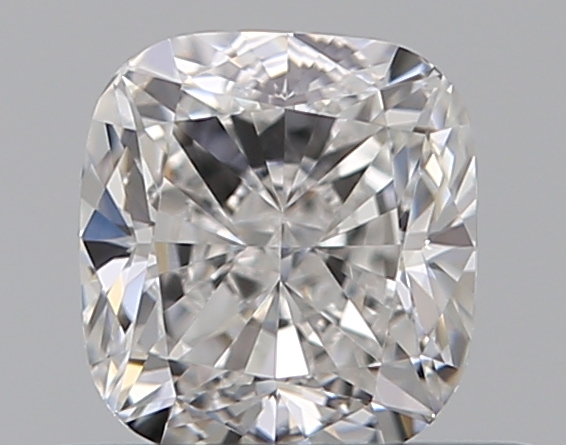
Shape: cushion
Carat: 0.51
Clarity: VVS2
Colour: E
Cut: EX
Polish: EX
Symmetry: VG
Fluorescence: N
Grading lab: GIA
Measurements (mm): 4.62 x 4.32 x 2.93